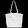
Label: Bag